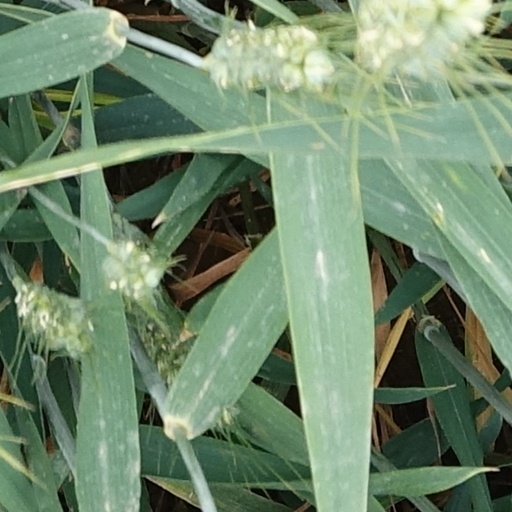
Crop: wheat